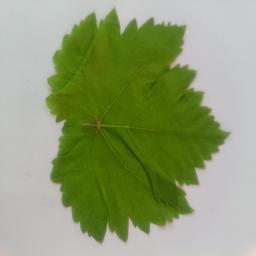
Label: Healthy Leaves